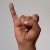
The image shows a hand gesture representing the letter 'I' in Indian Sign Language.